Huixing station

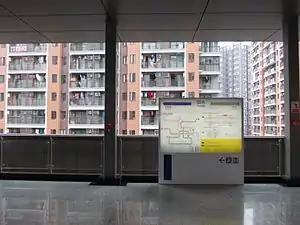

Huixing is a station on Line 3 of Chongqing Rail Transit in Chongqing Municipality, China. It is located in Yubei District. It opened in 2011.